Lower Than Atlantis (album)

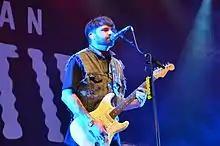
Vocalist/guitarist Mike Duce performing at Rock am Ring 2015.

To promote its release, the band did in-store acoustic performances and signing sessions, and played an album release show in Camden. In November, the band supported A Day to Remember on their All Signs Point to Britain tour of the UK. On 23 December 2014, a music video was released for "Criminal", directed by Jordan Green. It was filmed at a sold-out show at the KOKO in London. The band went on a headlining tour of the UK in April with We Are the Ocean and PVRIS as support acts. On 20 April, the music video for "Words Don't Come So Easily" was released. The song was released as a single on 18 May. At the end of May, the band performed at the Slam Dunk Festival. Following this, the band performed at Rock am Ring. On 18 September, the band released "Get Over It". The song had been recorded three weeks prior.